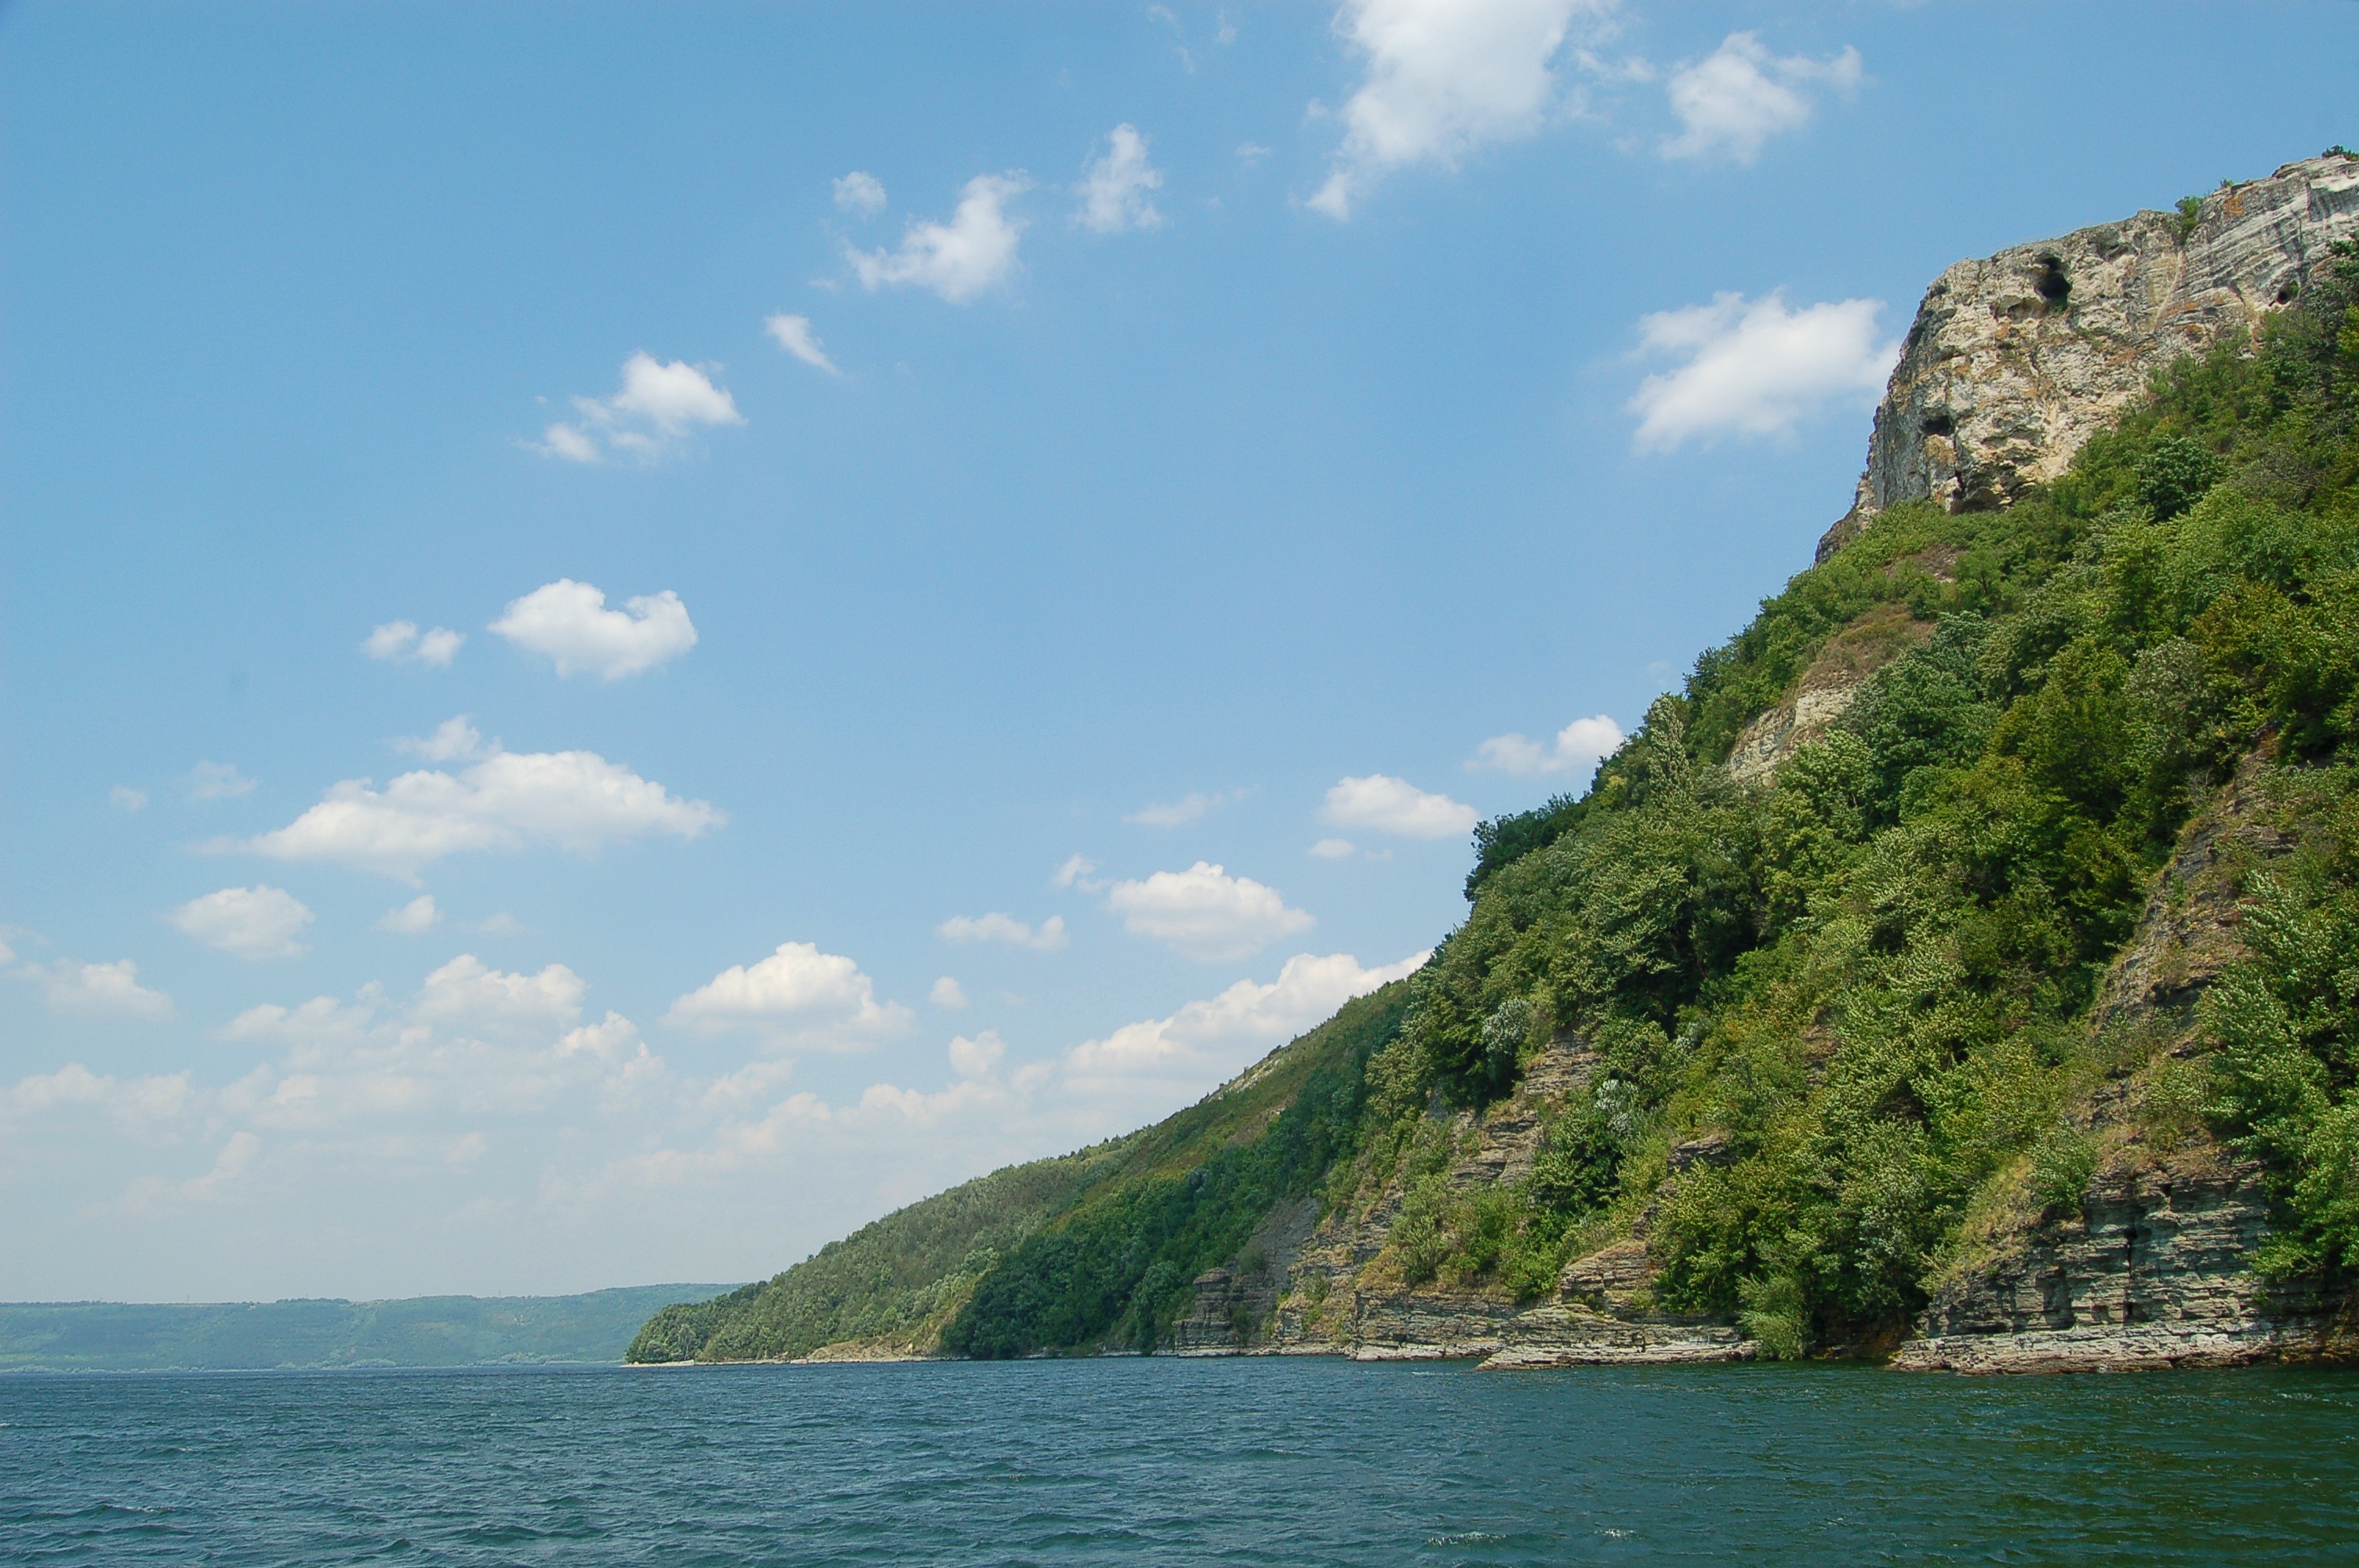
landscape, sea, coast, nature, rock, mountain, river, summer, vacation, cliff, cove, vehicle, journey, bay, island, fjord, tourism, terrain, body of water, ukraine, loch, cape, islet, landform, geographical feature